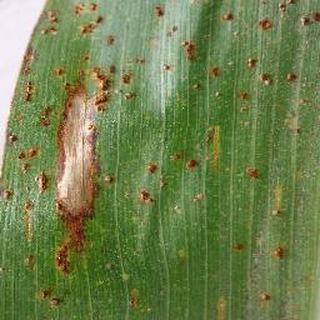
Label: corn_northern_leaf_blight